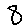
Label: 8